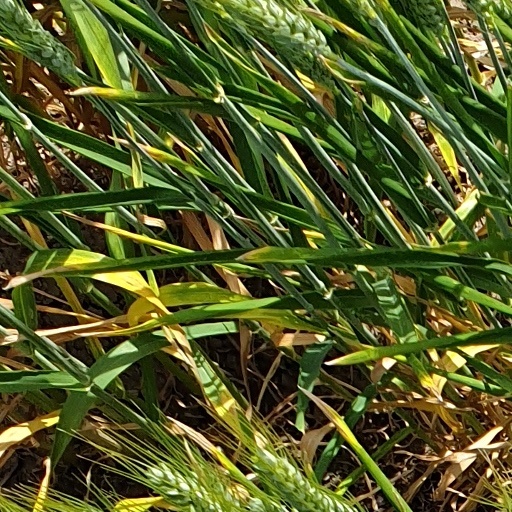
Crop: wheat